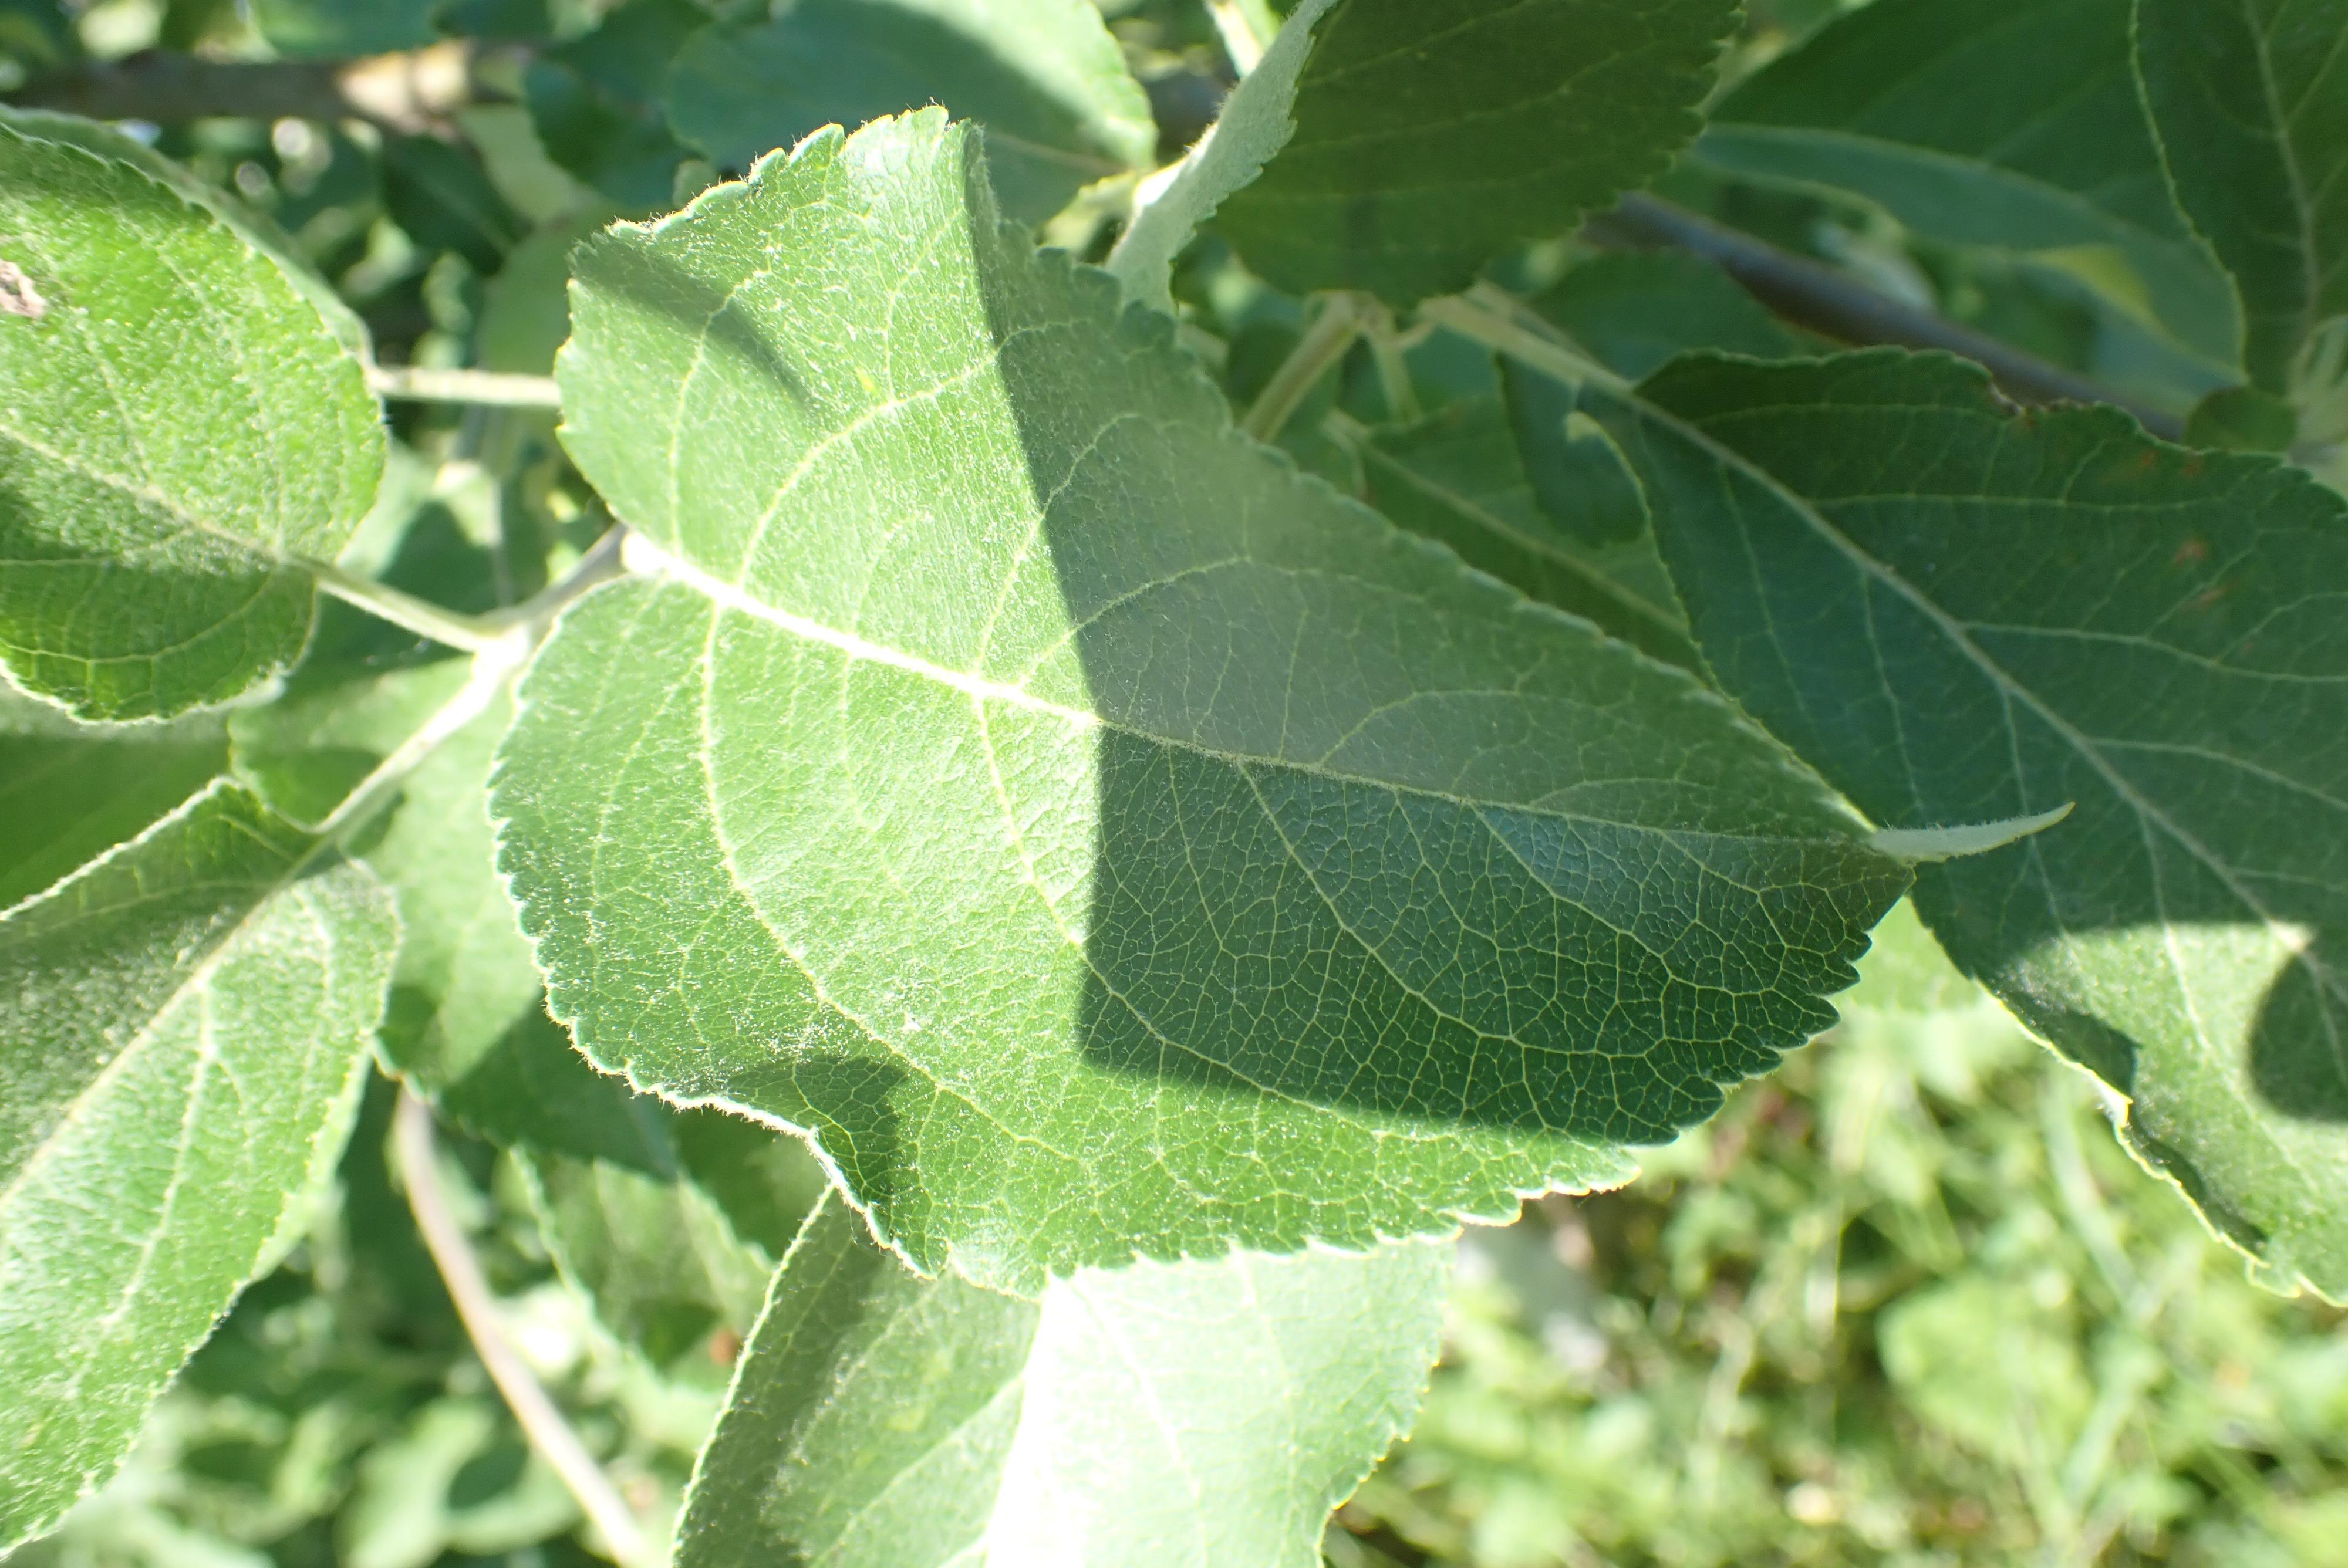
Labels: healthy